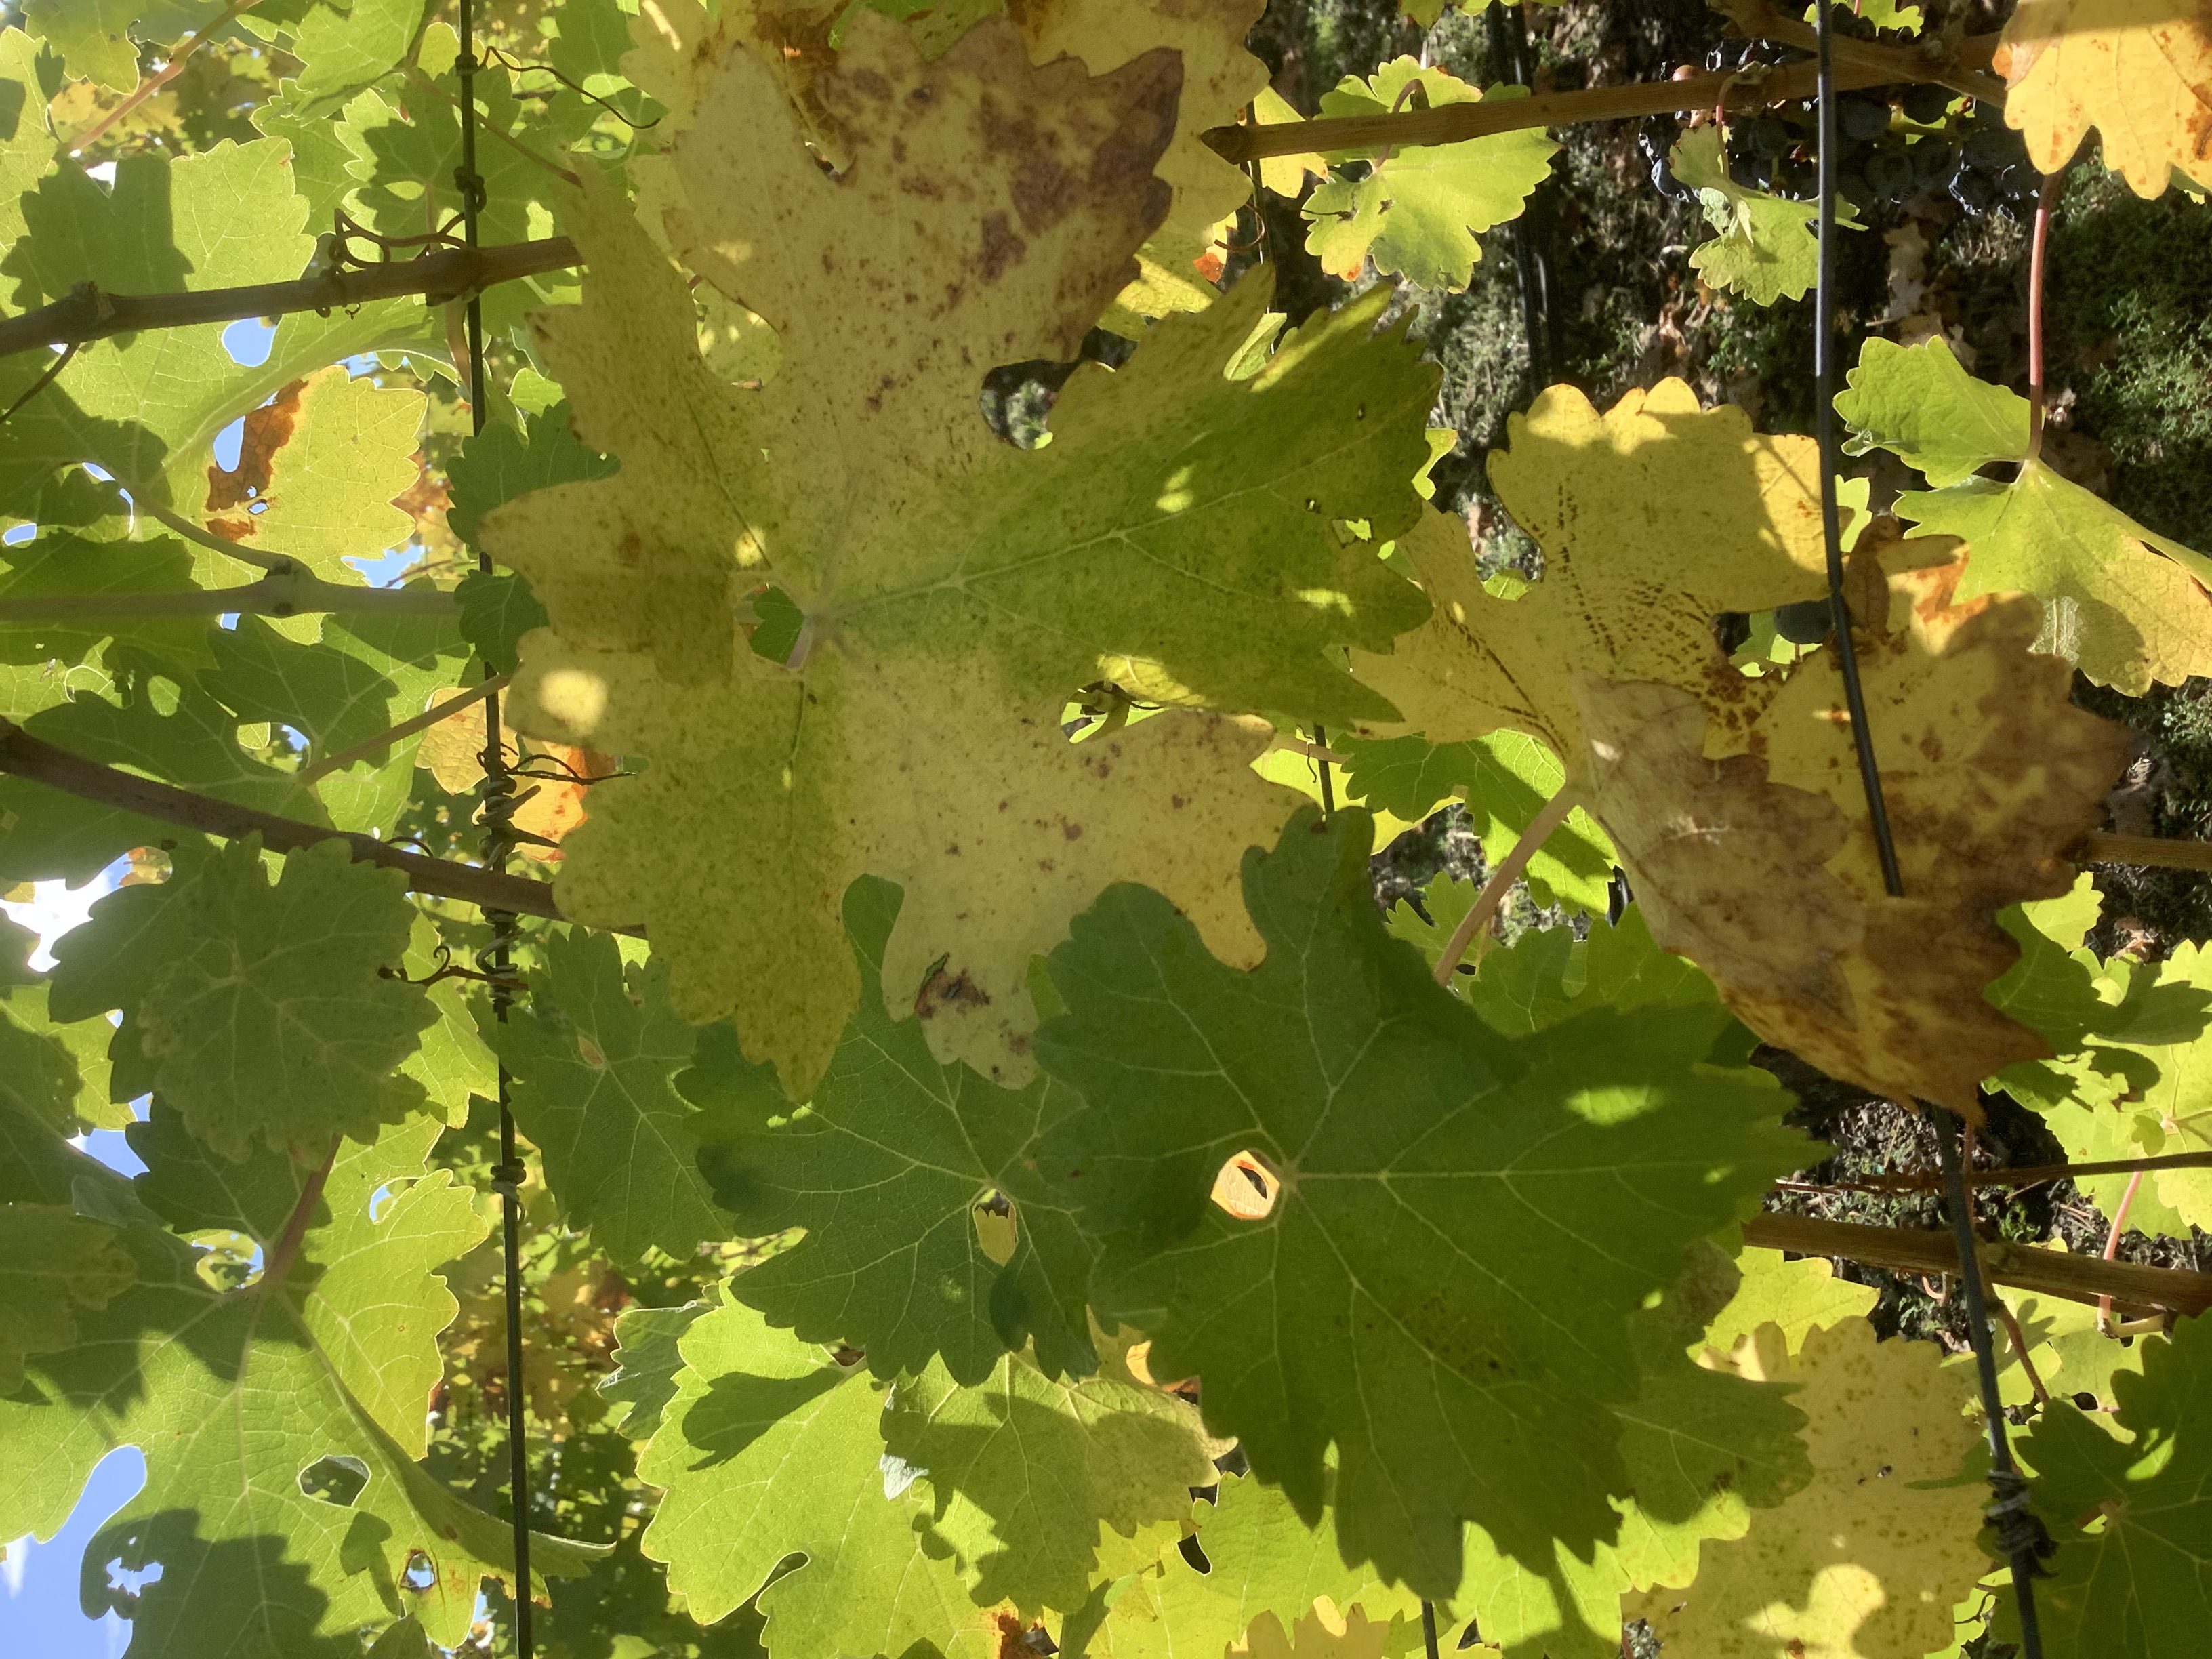
Label: No Virus